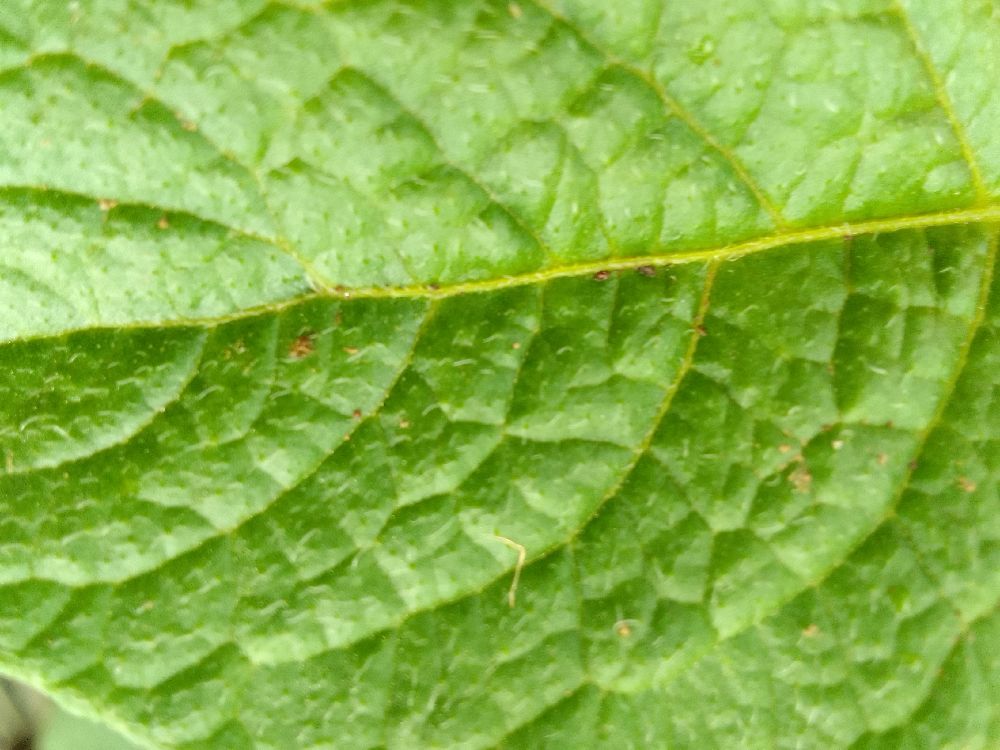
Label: Healthy